Borivoj Dovniković

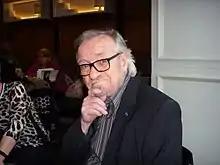
Dovniković in 2017

Borivoj Dovniković (12 December 1930 – 8 February 2022) was a Serbo-Croatian film director, animator, comic artist and caricaturist. He was a prominent member of the Zagreb school of animated films style.